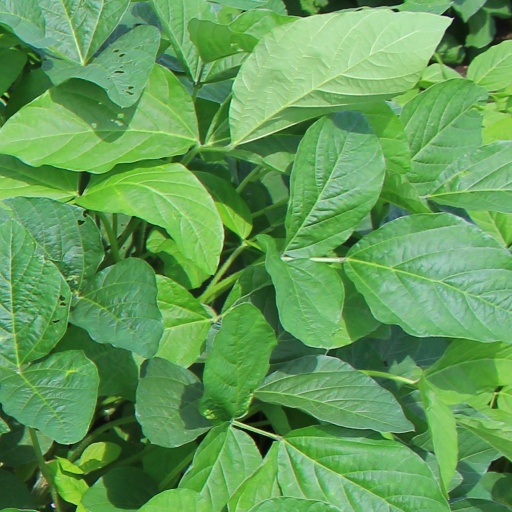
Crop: soybean